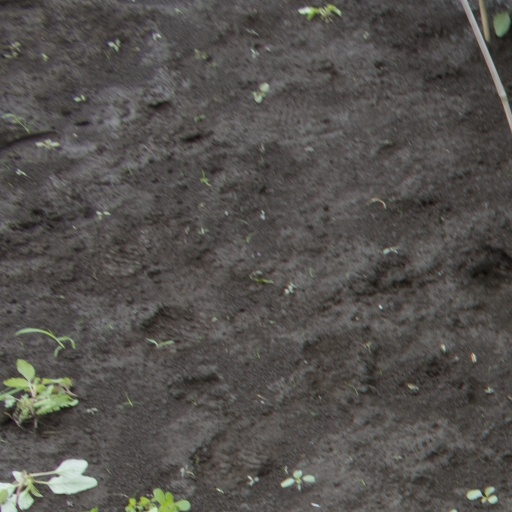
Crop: soybean